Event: Nepal Earthquake
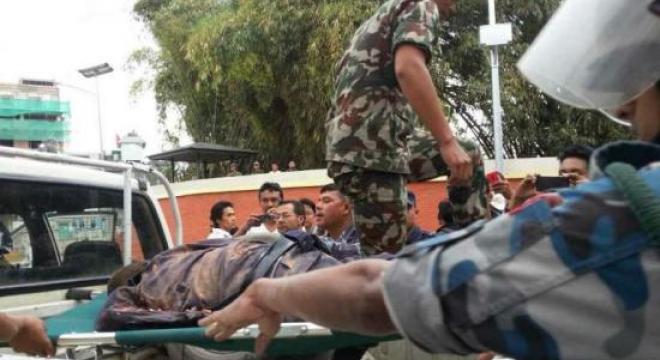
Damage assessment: no_damage